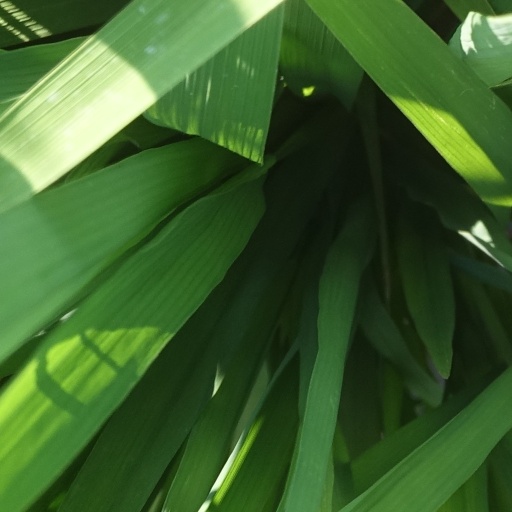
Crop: rice